Muriel Lester

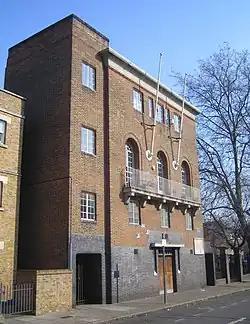
Kingsley Hall

Lester had the ability to study at University and contemplated studying at Cambridge University, but instead chose to live in voluntary poverty and focus on social reform and philanthropy work. Lester visited a factory girls’ club in Bow, a poor district of the East End of London, with her father in 1902 and felt that she needed to help the poor. She became a social worker in the area, moved to live in the community and also lectured widely on poverty. She taught Sunday School at the local Baptist Church.